Answer in natural language. How many Doorways are visible in the scene? Choose between the following options: 1, 3, 2, 0 or 4
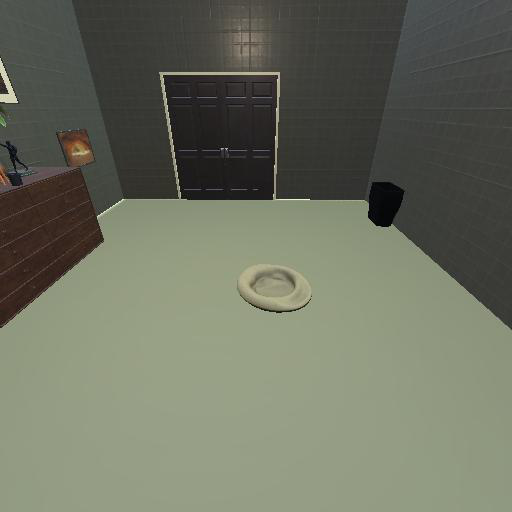
<answer>1</answer>